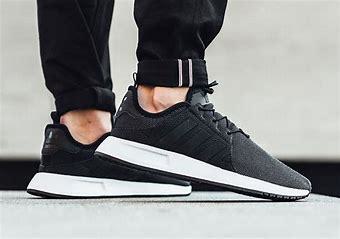
Brand: Adidas
Model: X_plr